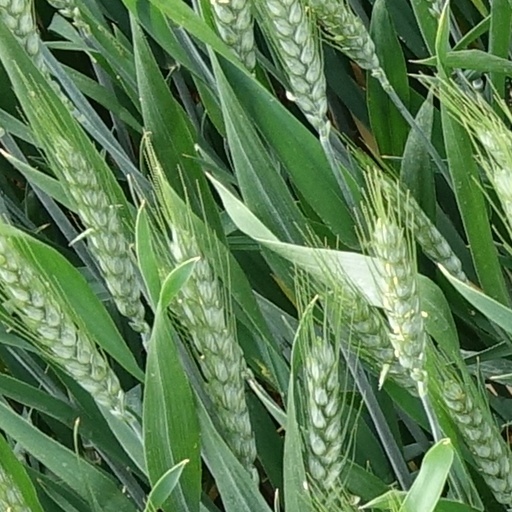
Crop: wheat